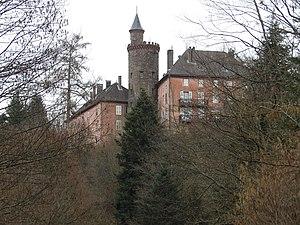
Domaine du château de Châtillon
Cet article recense les monuments historiques du département de Meurthe-et-Moselle, en France.